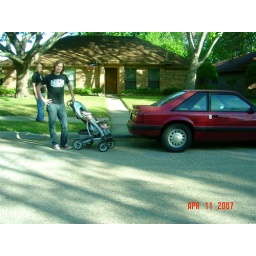
The house we moved into in 1982 and the car I got in 1991.